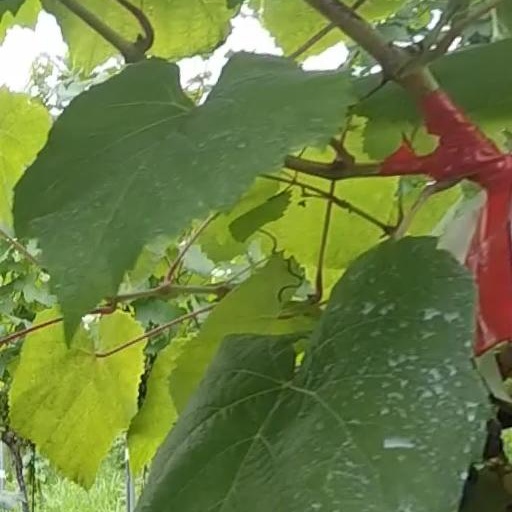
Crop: grape